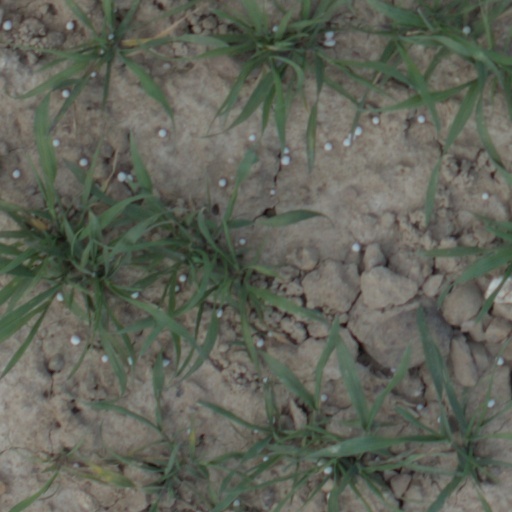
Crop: wheat